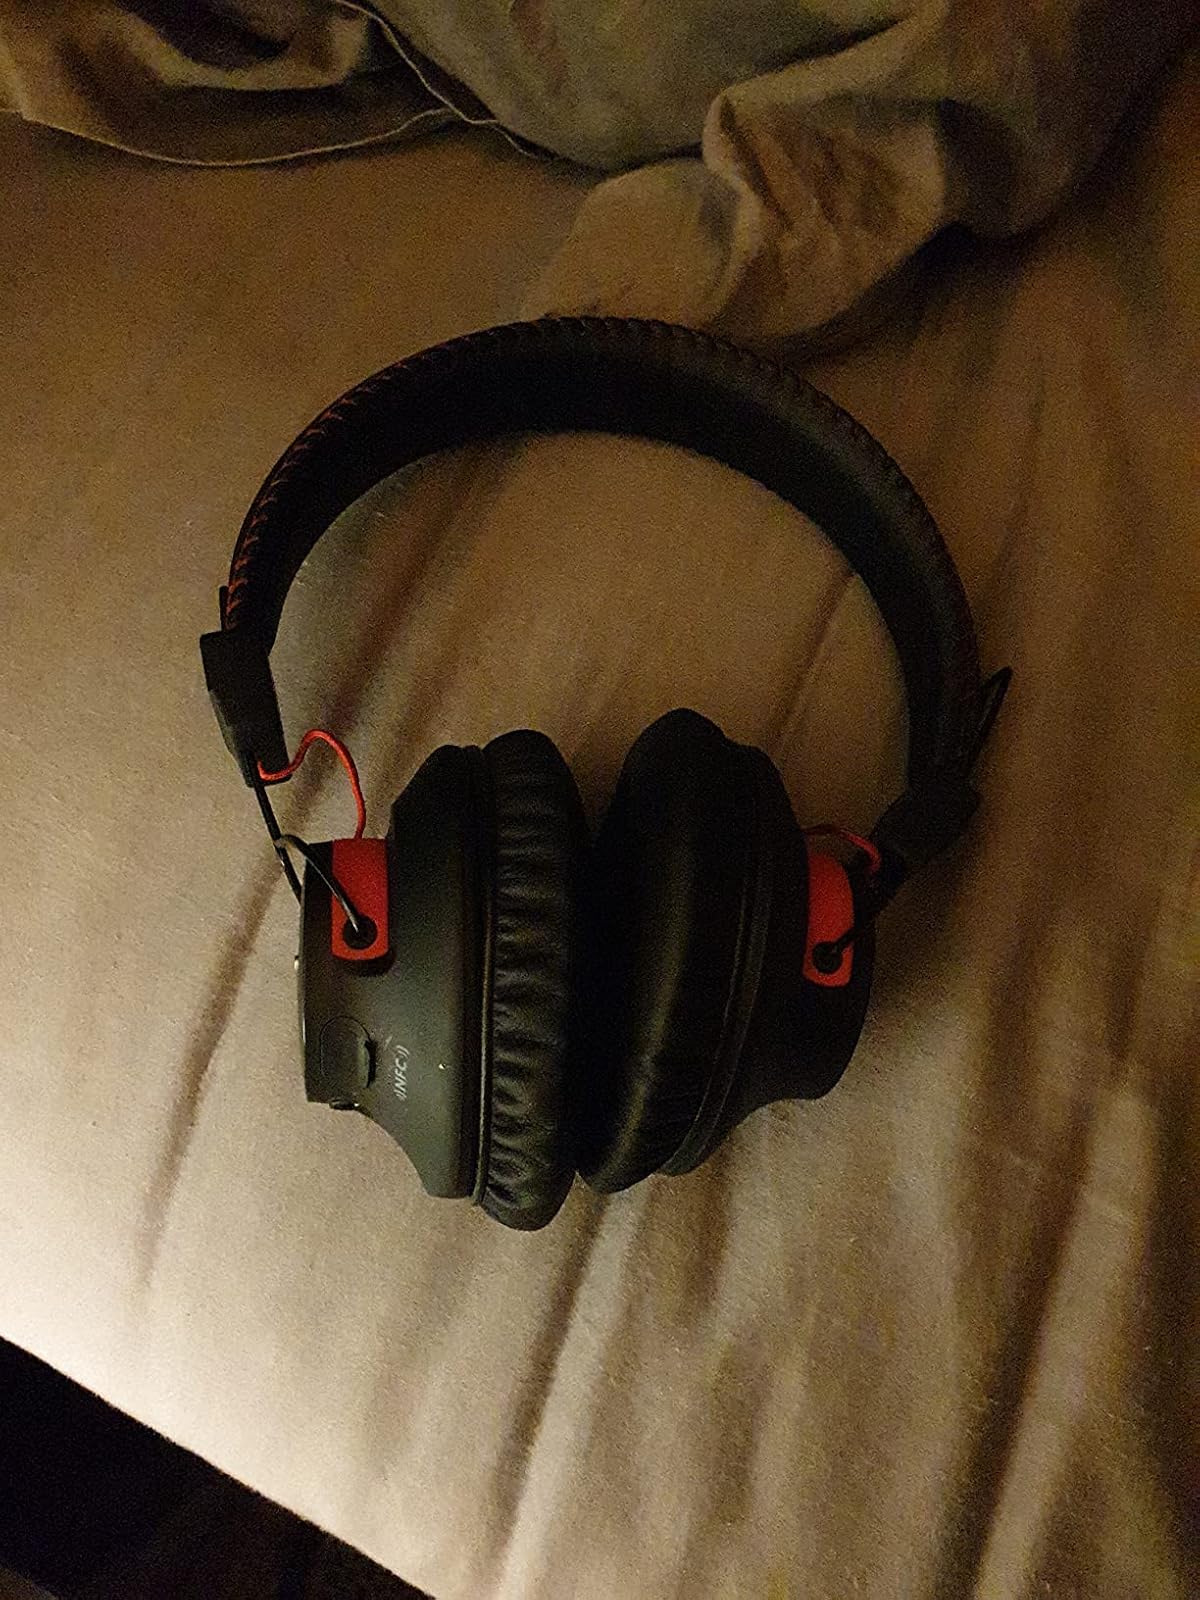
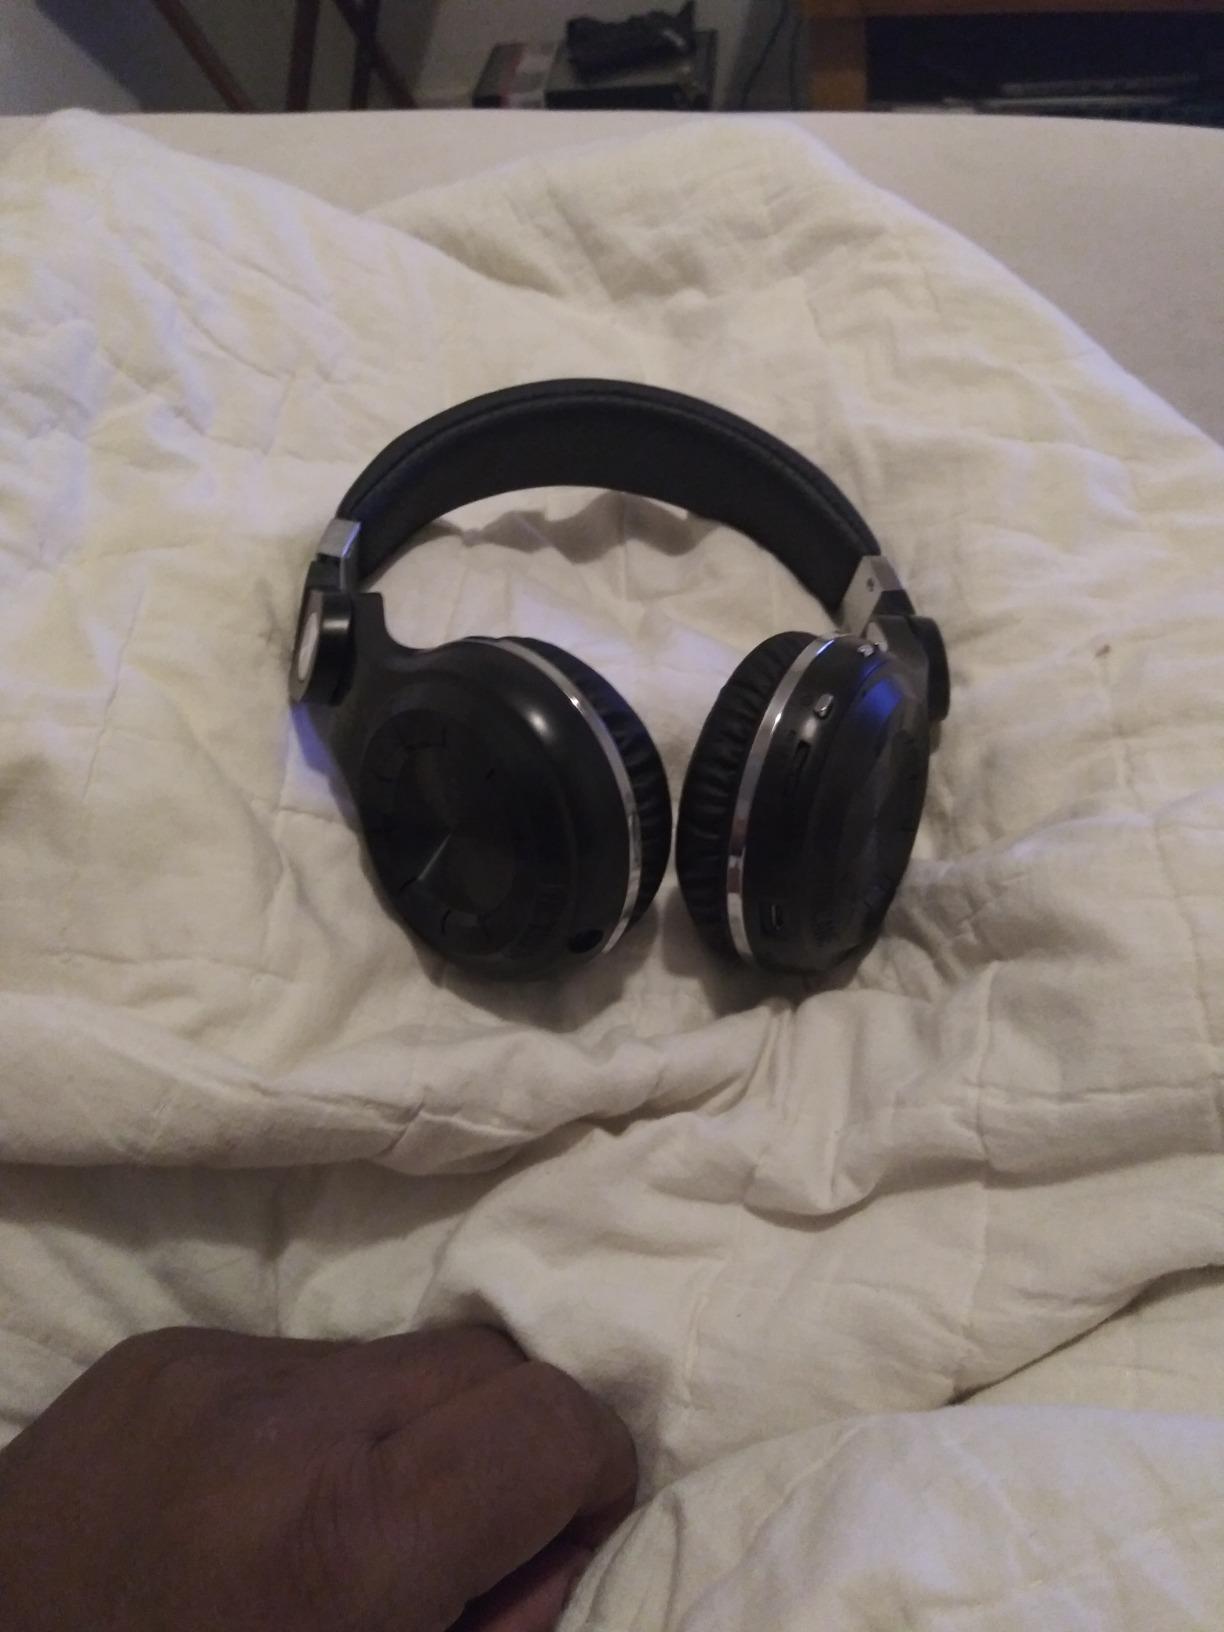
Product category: headphones
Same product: no